Wild Flag

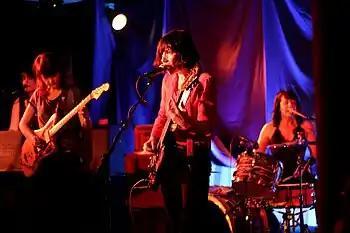
Wild Flag performing in November 2011

Wild Flag was an American four-piece indie rock supergroup based in Portland, Oregon and Washington, D.C. The group consisted of Carrie Brownstein (vocals, guitar), Mary Timony (vocals, guitar), Rebecca Cole (keyboards, backing vocals) and Janet Weiss (drums, backing vocals), who were ex-members of the groups Sleater-Kinney, Helium and the Minders.